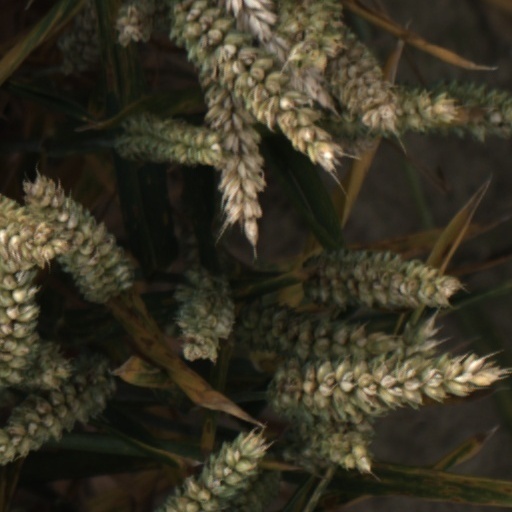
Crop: wheat